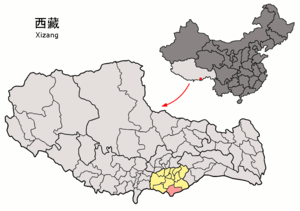
Le xian de Cuona est un district administratif de la région autonome du Tibet en Chine. Il est placé sous la juridiction de la préfecture de Shannan. La majorité de sa population est d'ethnie Monba, qui vit également sur la région voisine et frontalière de l'Arunachal Pradesh, en Inde.